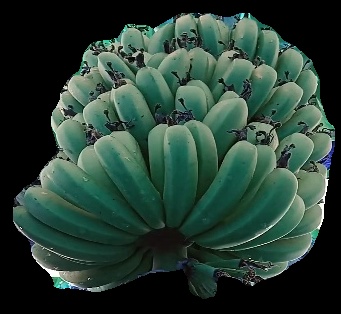
Variety: pachbale
Grade: grade1